Coca-Cola sign

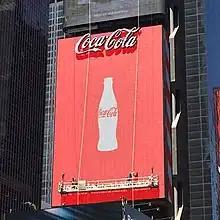
The current Coca-Cola Sign under maintenance shortly after completion.

The Coca-Cola sign is an electro-kinetic sculpture on the Two Times Square building in Times Square, Manhattan, New York City. Installed in 2017, it is the latest iteration of Coca-Cola advertising at the site since the early 20th century.